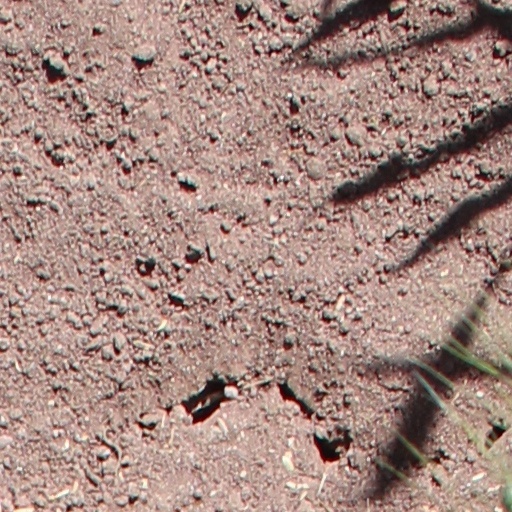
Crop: wheat